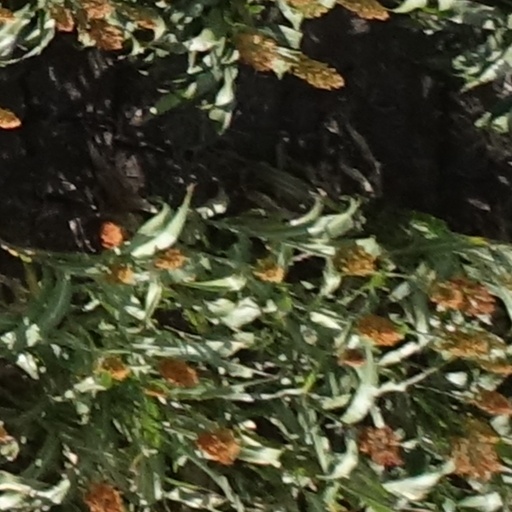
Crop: sorghum